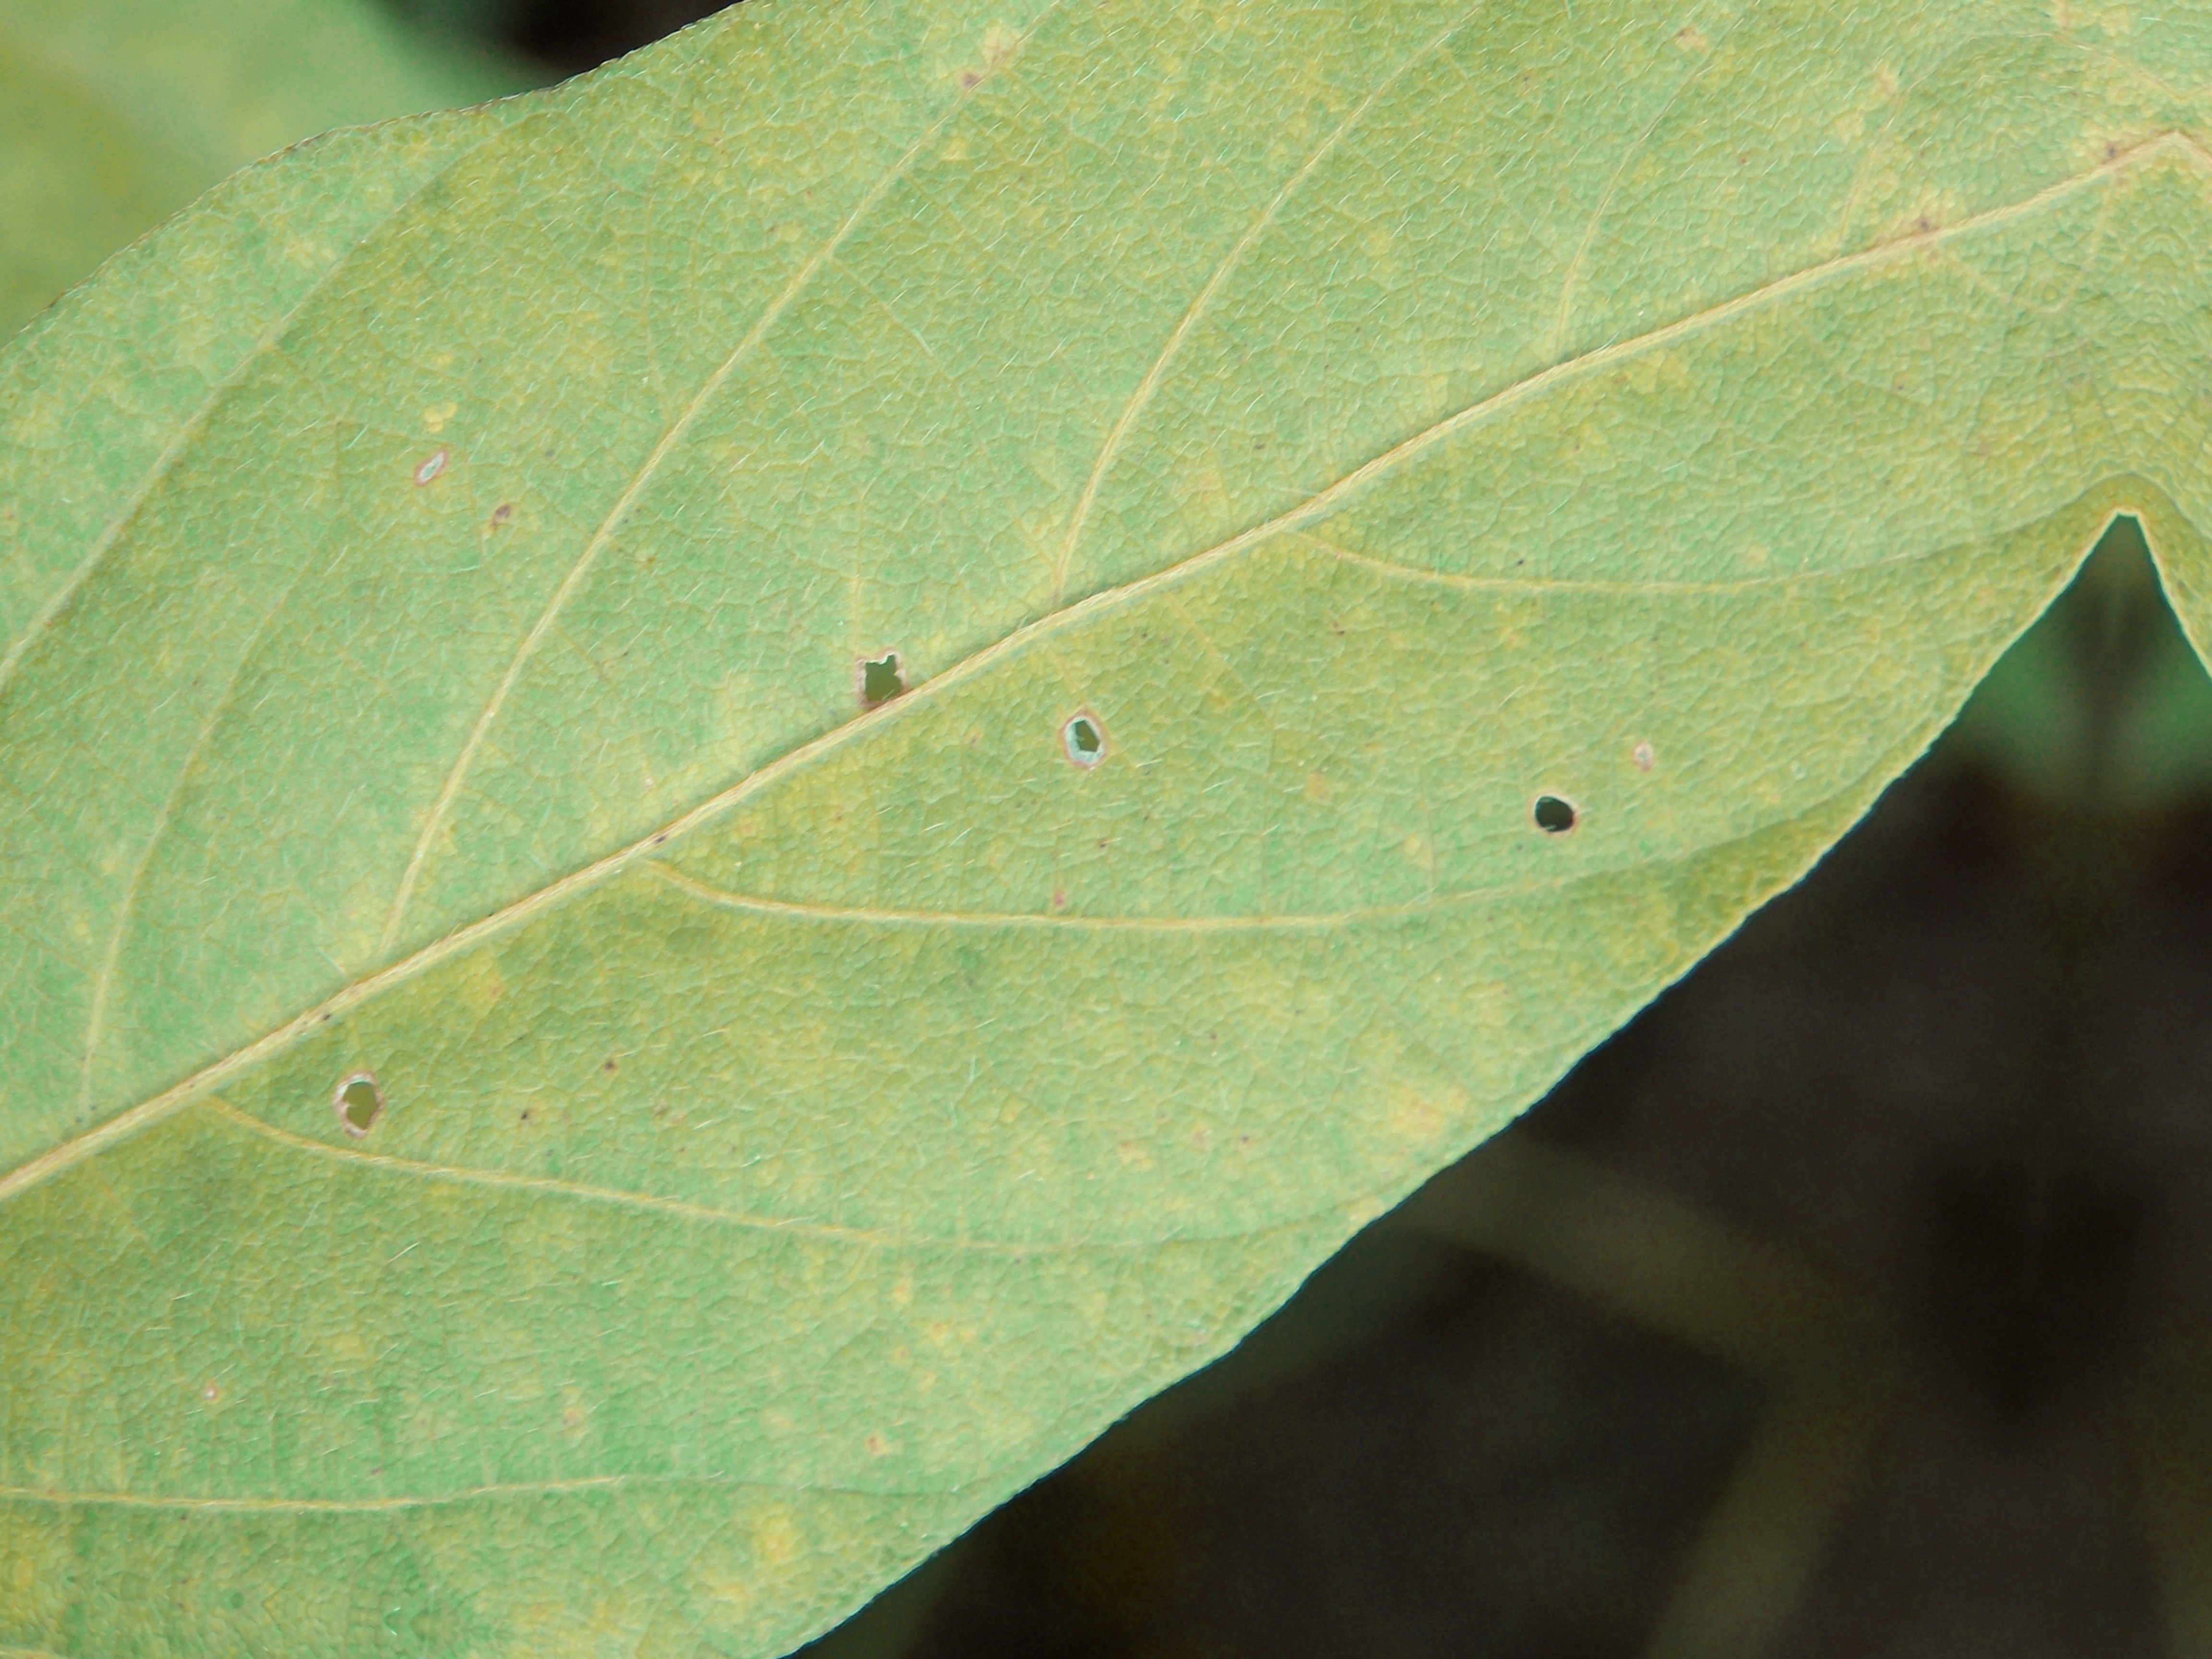
Label: Healthy